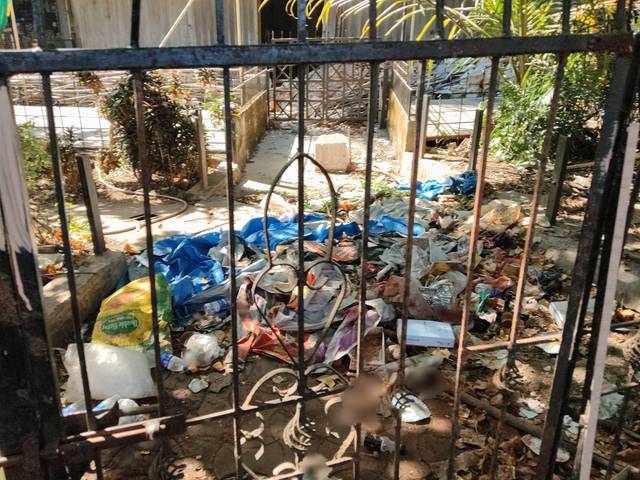
Region: India
Coordinates: 19.101, 72.911